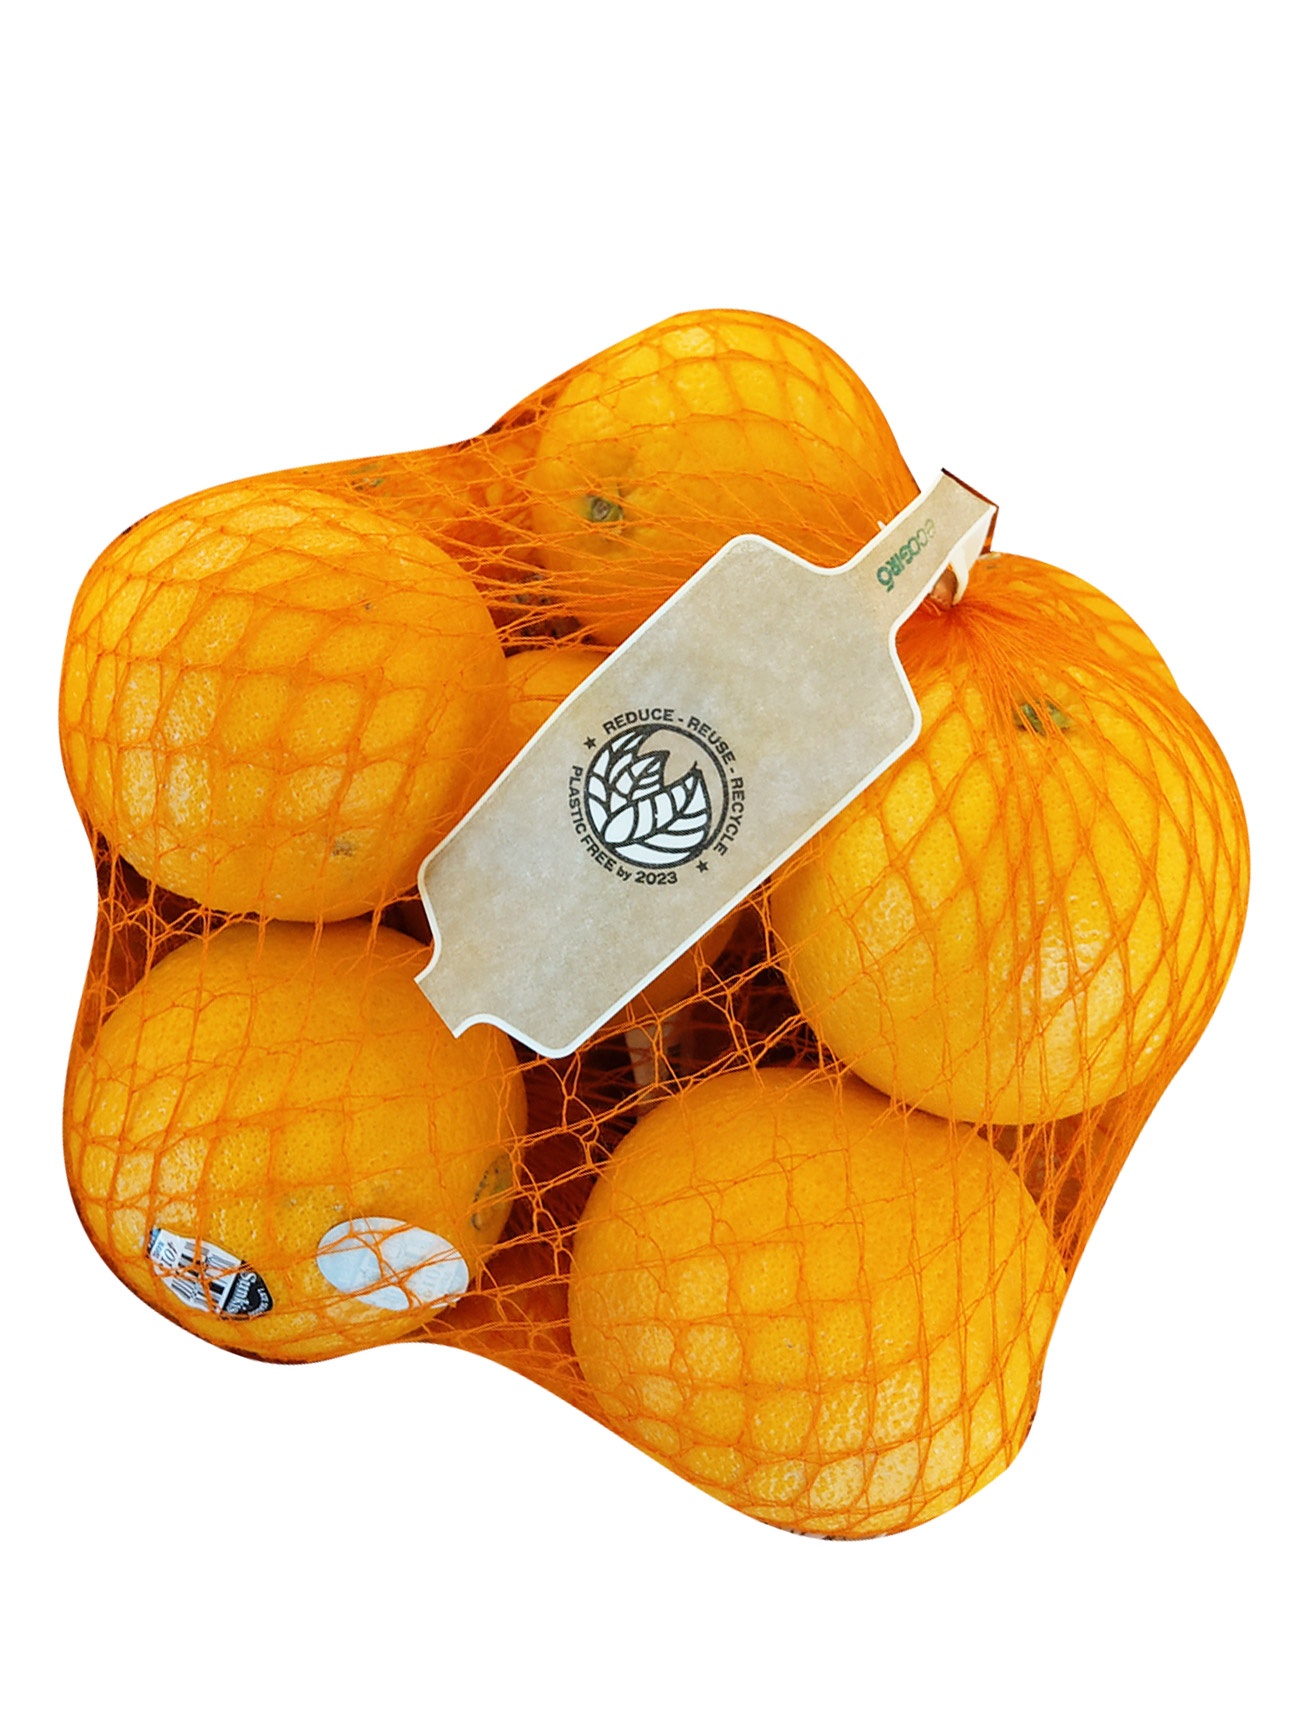
US NAVEL ORANGE 6S
US NAVEL ORANGE 6S
Brand: Bites Shop
Category: Food, Beverages & Tobacco > Food Items > Fruits & Vegetables > Fresh & Frozen Fruits > Citrus Fruits > Oranges